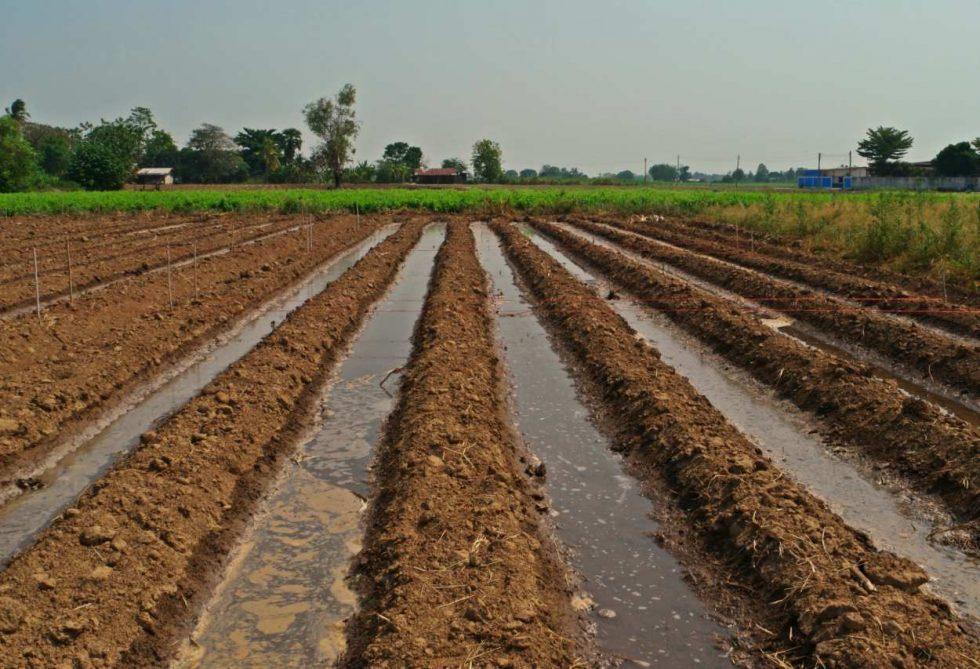
Mifumo ya umwagiliaji mabomba madogomadogo yaliyotandazwa katika majaruba ndani ya shamba, mabomba yaliyotobolewa matundu madogomadogo yanayosaidia shughuli ya umwagiliaji kwa kunyunyiza maji katika majaruba yaliyopandwa mazao ya mbegu.